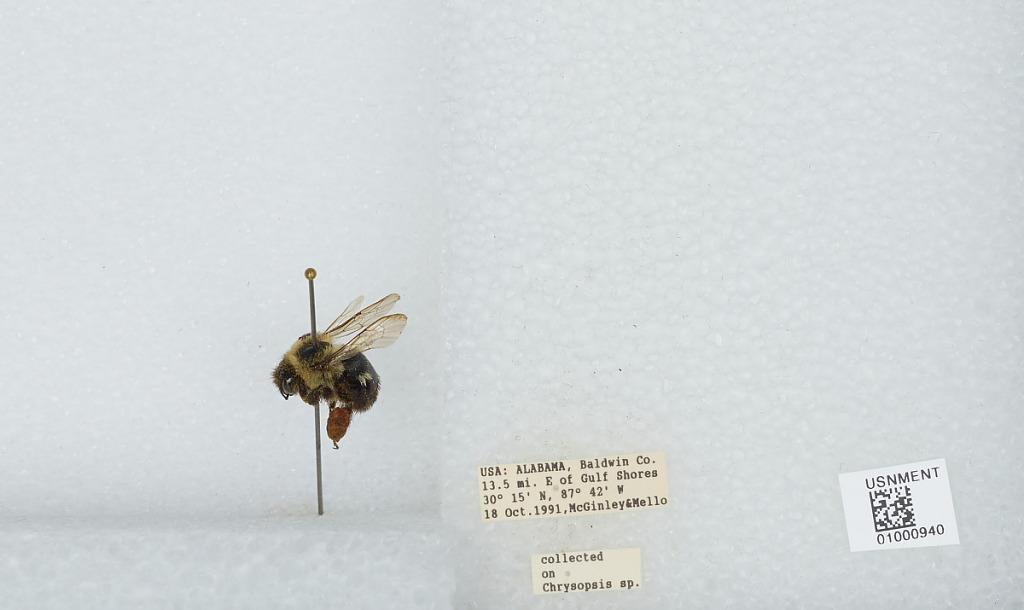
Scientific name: Bombus (Pyrobombus) impatiens Cresson
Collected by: R. McGinley & M. Mello
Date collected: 1991-10-18
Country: United States
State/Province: Alabama
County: Baldwin
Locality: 13.5 miles east of Gulf Shores
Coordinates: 30.15, -87.42